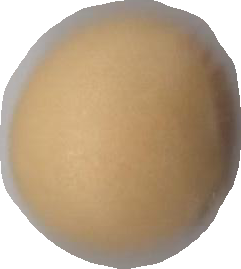
Variety: Dega